Answer in natural language. Estimate the real world distances between objects in the image. Which object is closer to advanced coding ai, wooden dining table or Window? Choose between the following options: Window or wooden dining table
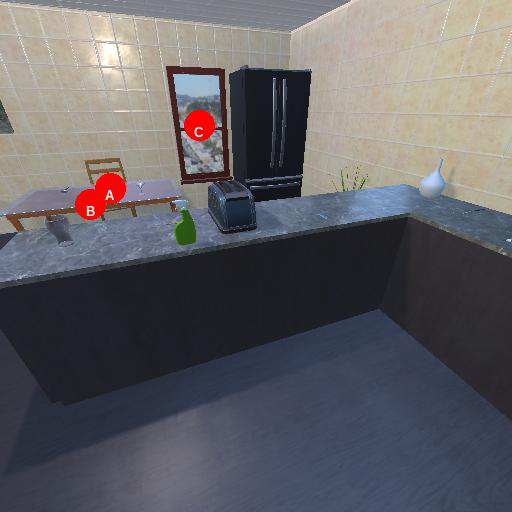
<answer>wooden dining table</answer>